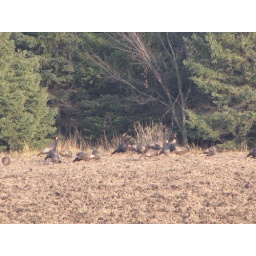
Quite a few still hanging around in the field next to our house